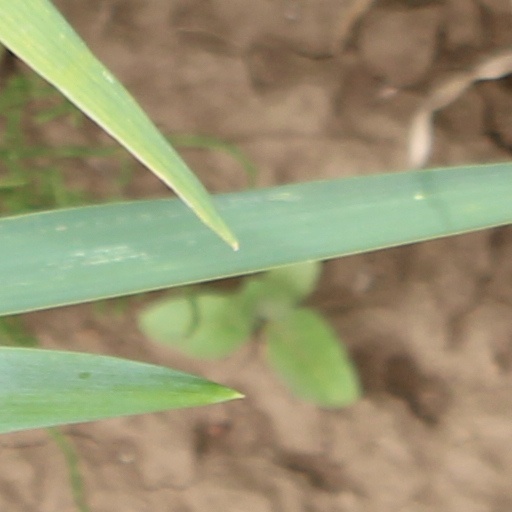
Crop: wheat